Saturn V instrument unit

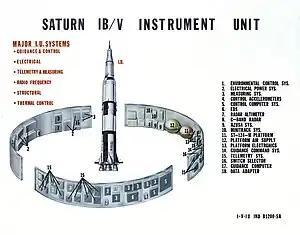
Diagram of Saturn V instrument unit

The Saturn V instrument unit is a ring-shaped structure fitted to the top of the Saturn V rocket's third stage (S-IVB) and the Saturn IB's second stage (also an S-IVB). It was immediately below the SLA "(Spacecraft/Lunar Module Adapter)" panels that contained the Apollo Lunar Module. The instrument unit contains the guidance system for the Saturn V rocket. Some of the electronics contained within the instrument unit are a digital computer, analog flight control computer, emergency detection system, inertial guidance platform, control accelerometers, and control rate gyros. The instrument unit (IU) for Saturn V was designed by NASA at Marshall Space Flight Center (MSFC) and was developed from the Saturn I IU. NASA's contractor to manufacture the Saturn V Instrument Unit was International Business Machines (IBM).